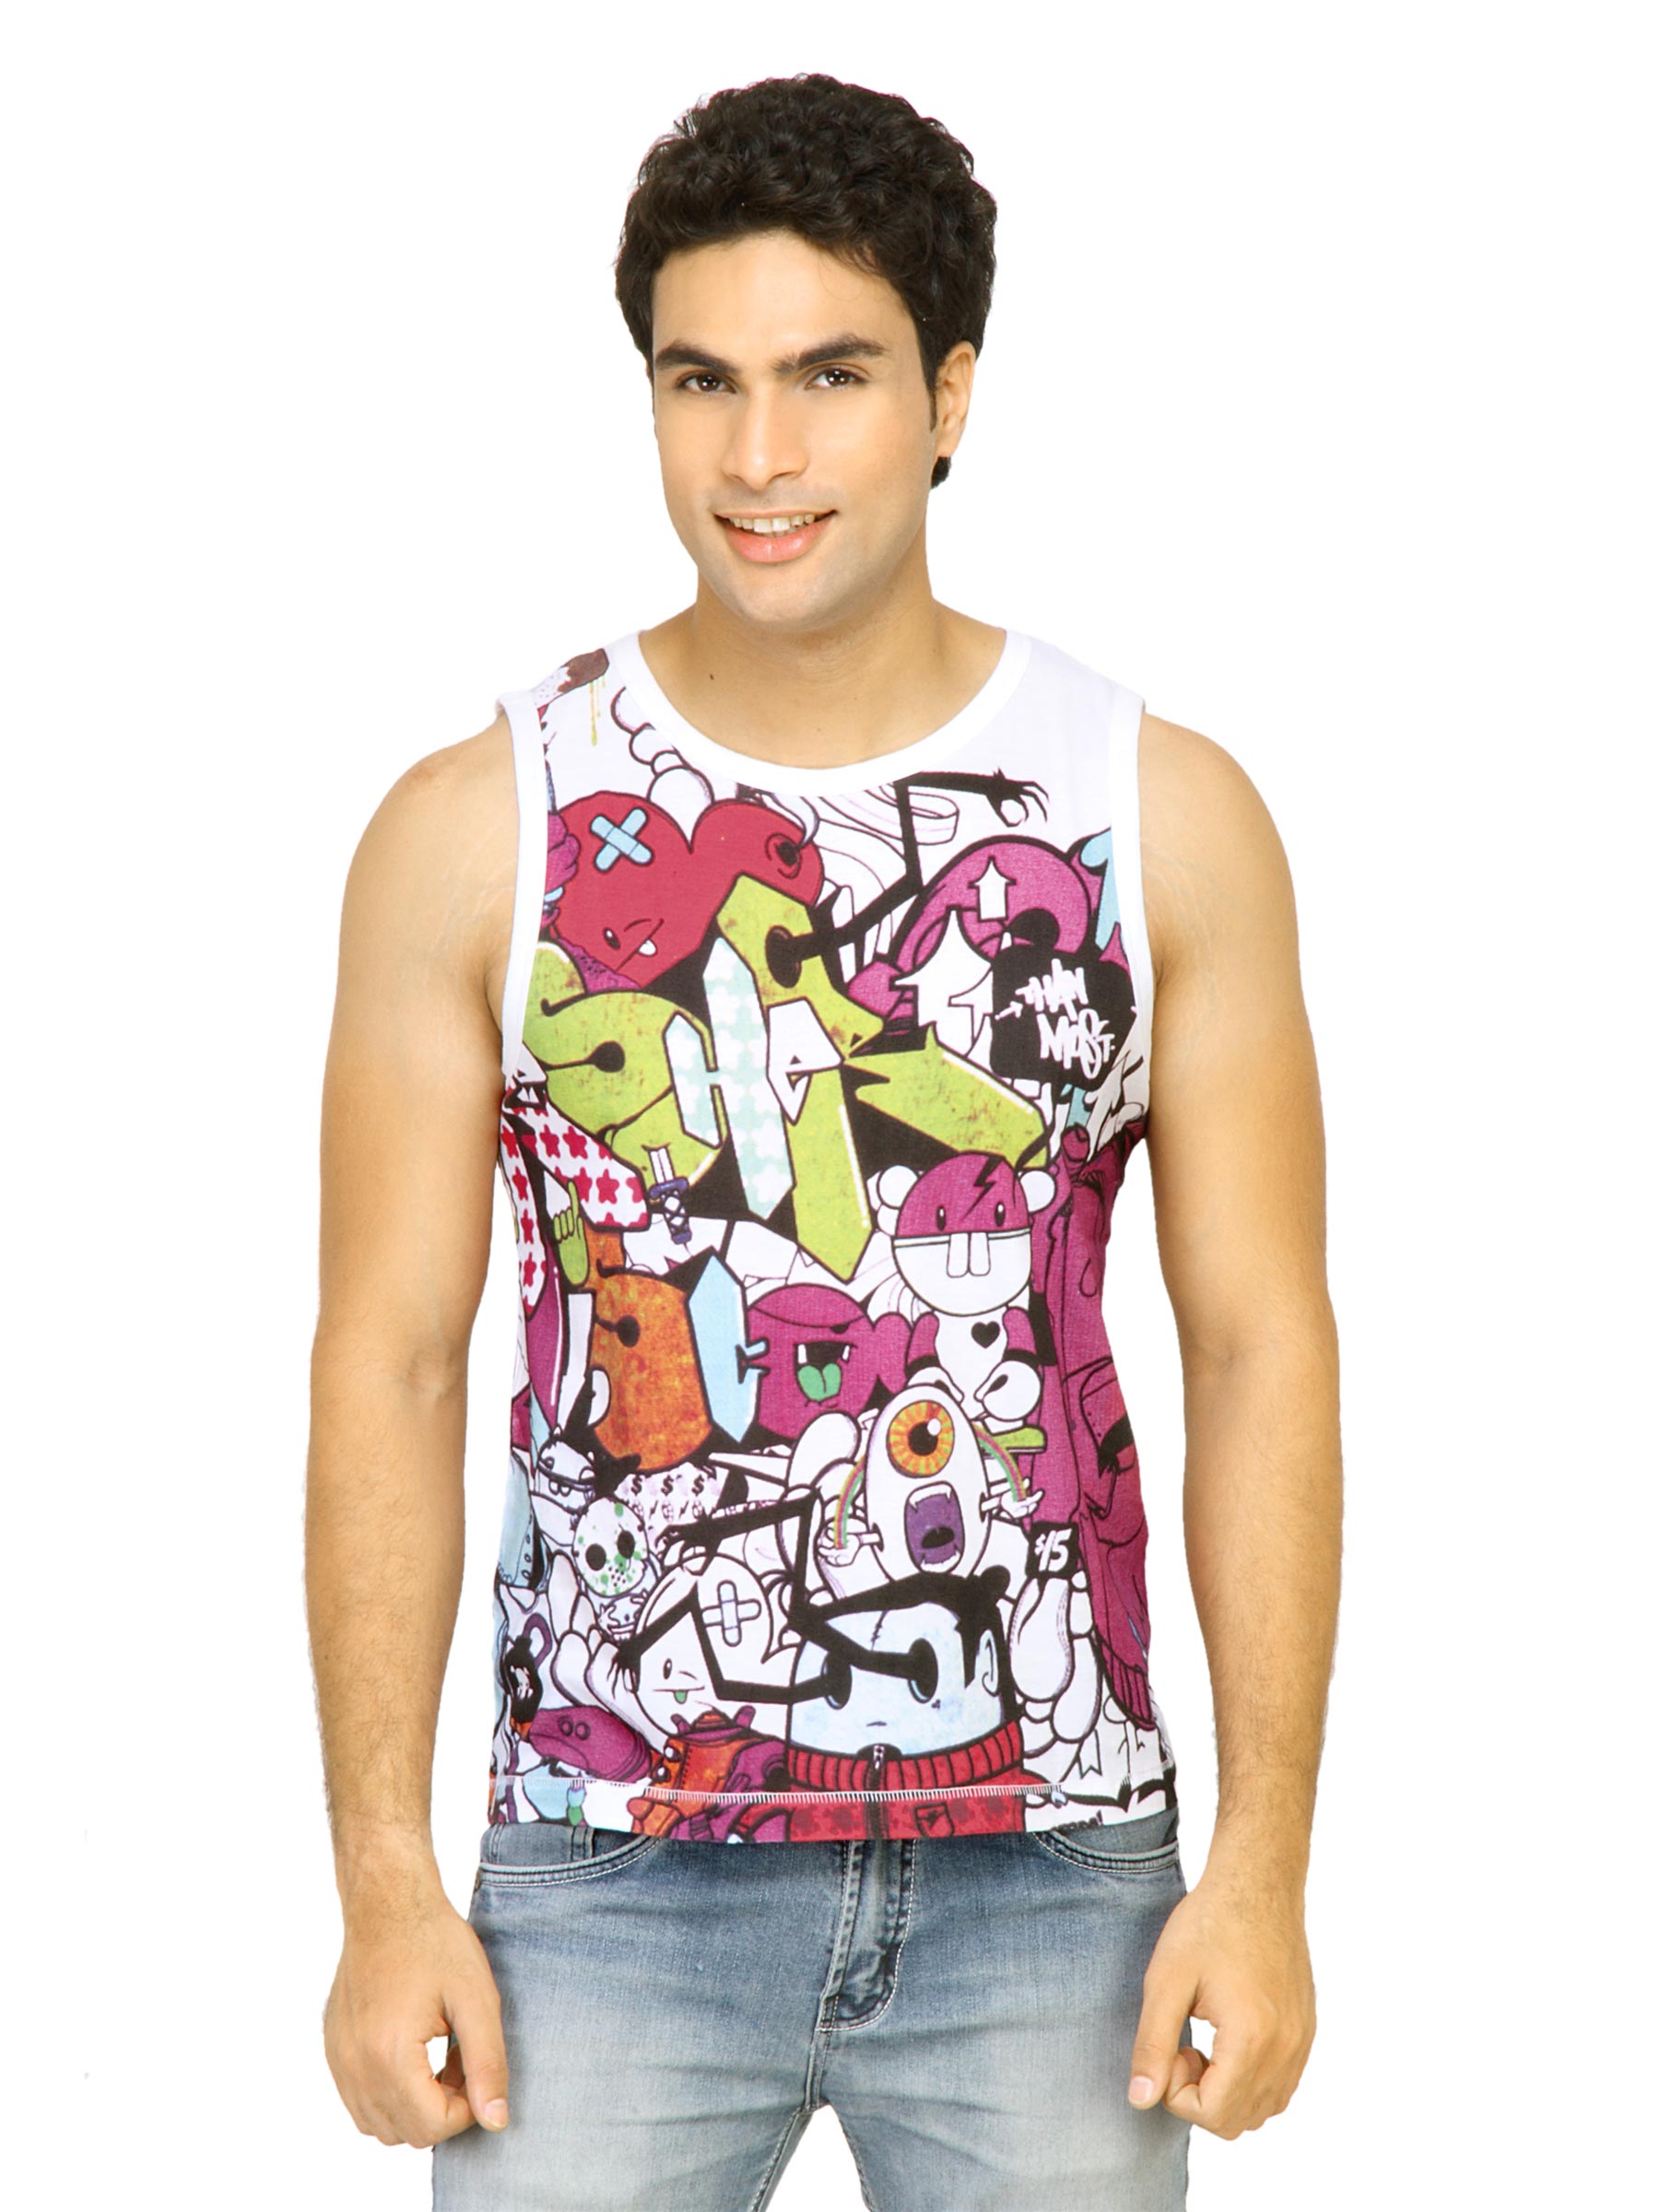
Probase Men Funky Print White Tshirts
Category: Apparel / Topwear / Tshirts
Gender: Men
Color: White
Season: Fall 2011
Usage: Casual